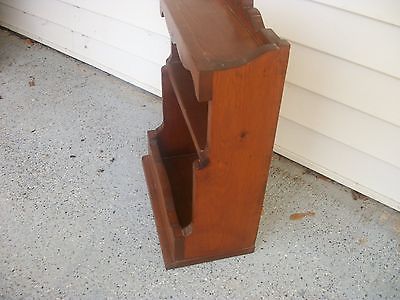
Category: cabinet